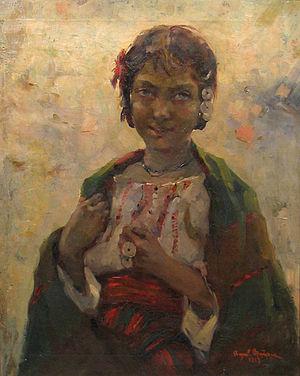
Les Gitans ou Kalés, sont un groupe ethnique tzigane.